Novosibirsk

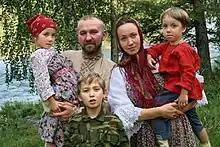
Siberian Cossack family in Novosibirsk, after 2000

The best-known trees native to Novosibirsk are birch, pine, and aspen. Some mountain ash, hawthorn, spruce, and fir are present as well. European species of apple, ash, elm, linden, and oak have been successfully introduced.